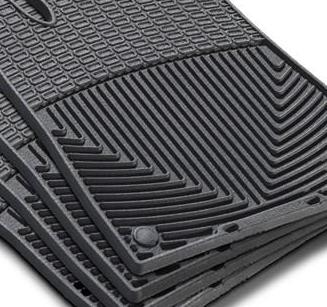
Texture: grooved